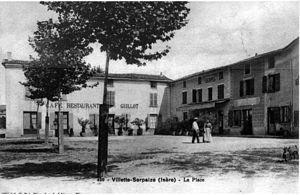
Villette-de-Vienne est une commune française située dans le département de l'Isère, en région Auvergne-Rhône-Alpes.